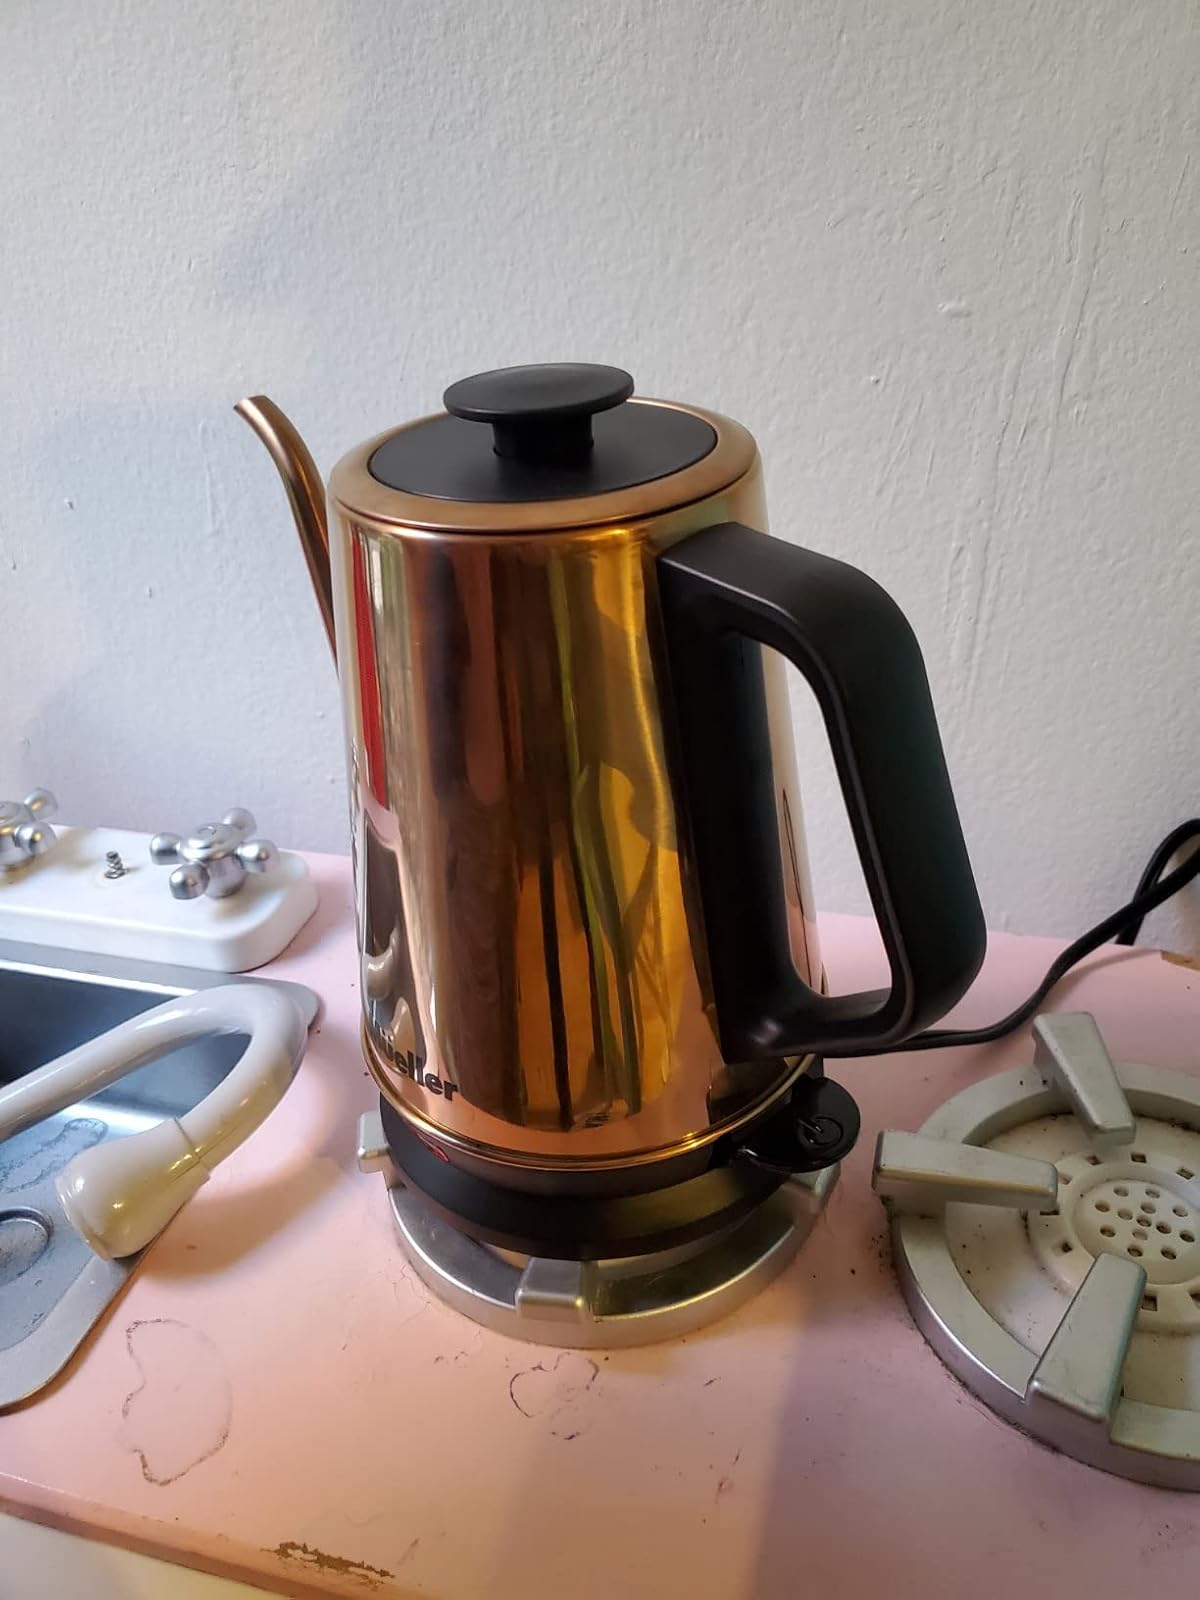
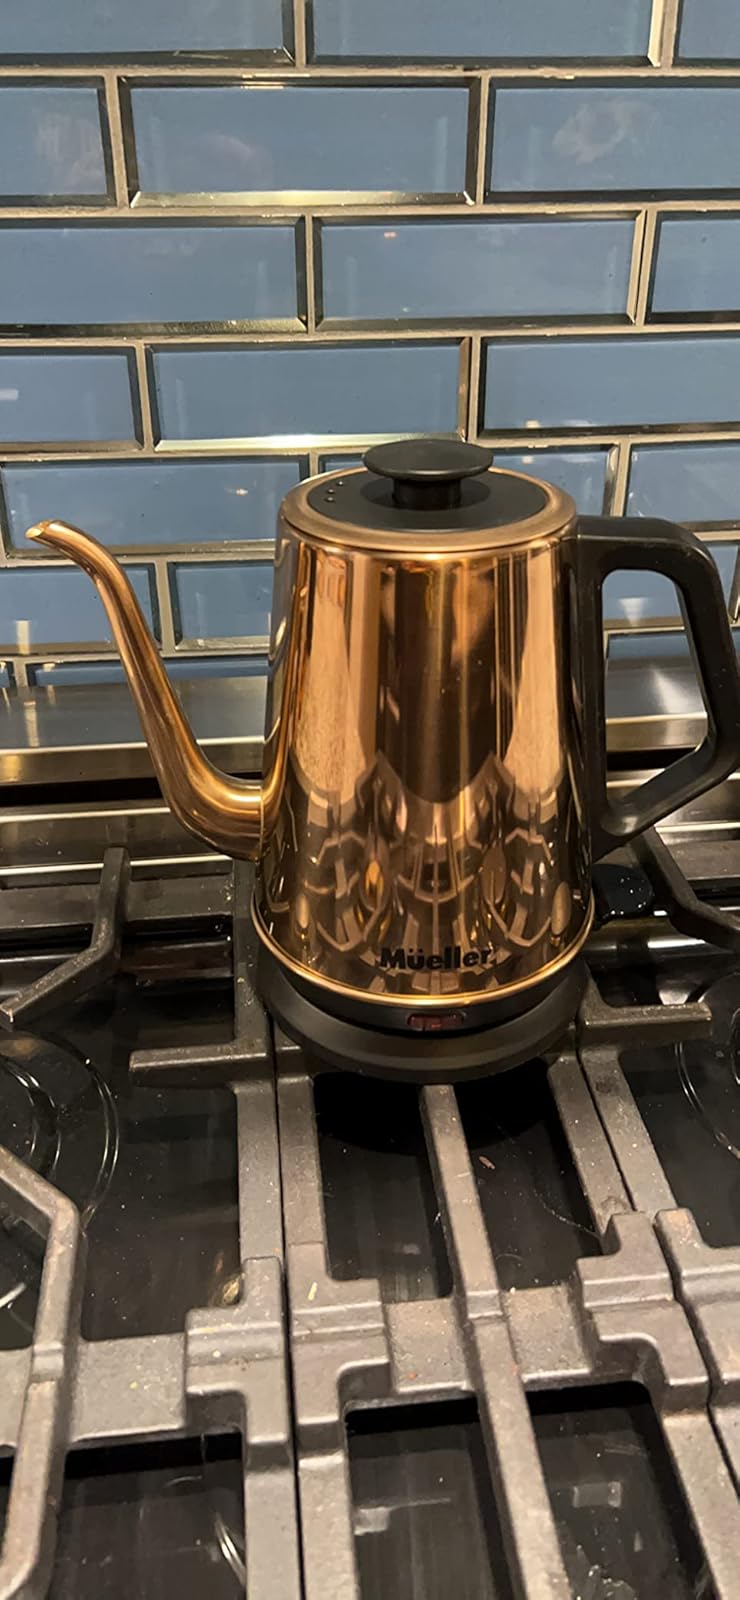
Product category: items_kettle
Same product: yes